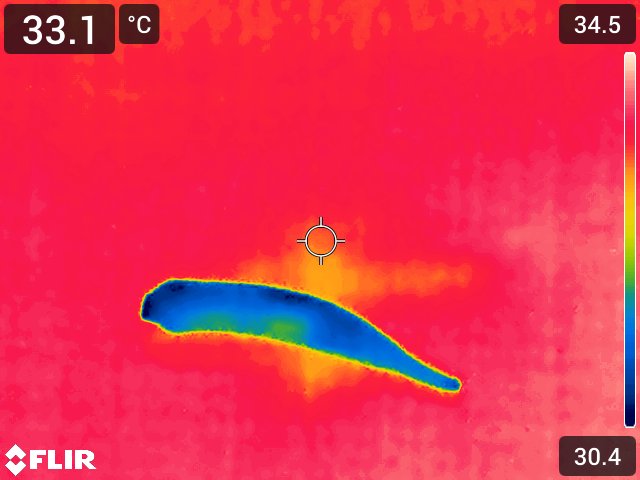
Maturity: adequate_matured